Sarah Angelina Acland

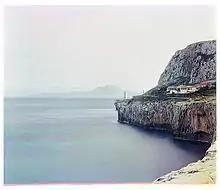
View of the Europa Point Lighthouse in Gibraltar with the African mountain Jebel Musa across the Strait, 1903

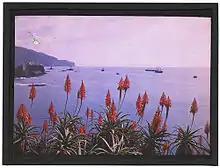
Funchal Bay, Madeira, by Sarah Angelina Acland, c.1910

Sarah Acland was the daughter of Sir Henry Wentworth Acland (1815–1900), Regius Professor of Medicine at Oxford University, and Sarah Acland (née Cotton, 1815–1878), after whom the Acland Hospital in Oxford was named. She lived with her parents at 40–41 Broad Street, central Oxford.